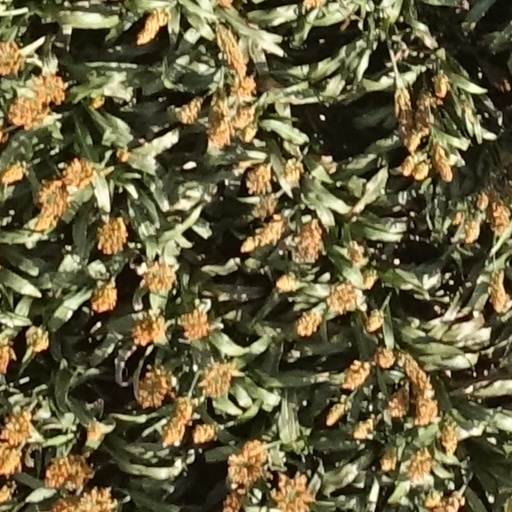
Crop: sorghum